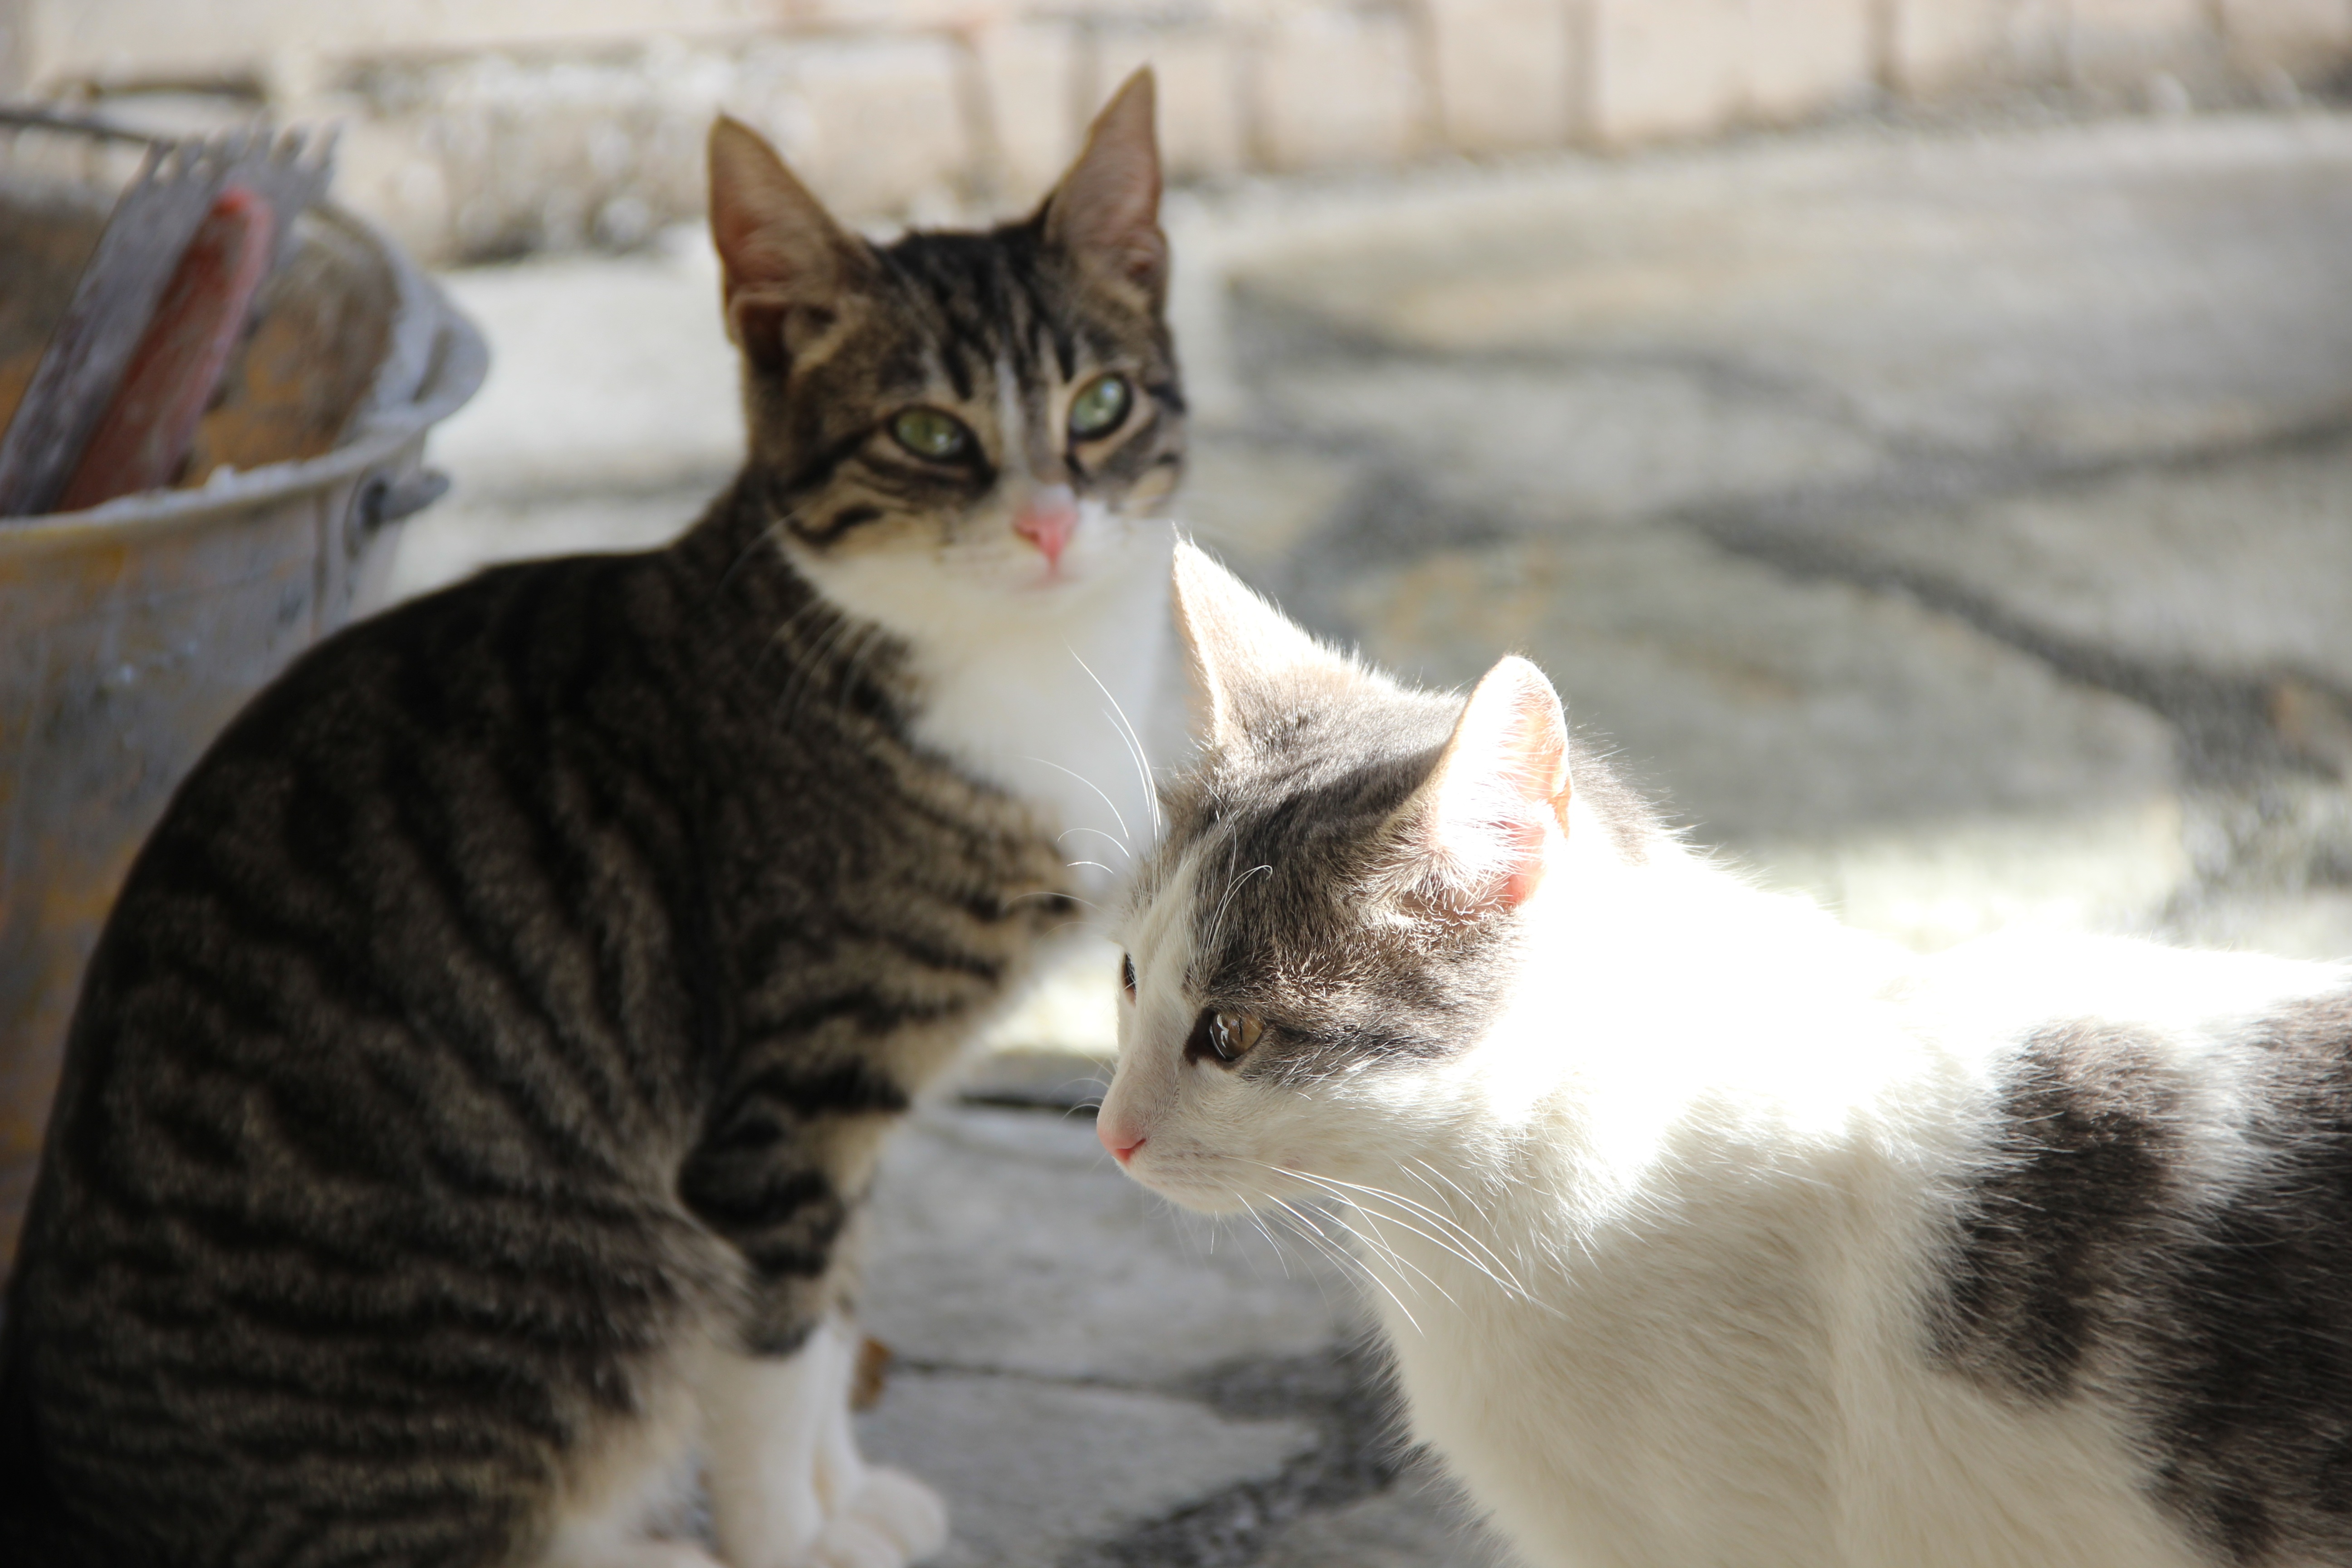
kitten, cat, mammal, fauna, whiskers, animals, vertebrate, felines, kittens, european shorthair, small to medium sized cats, cat like mammal, domestic short haired cat, american shorthair